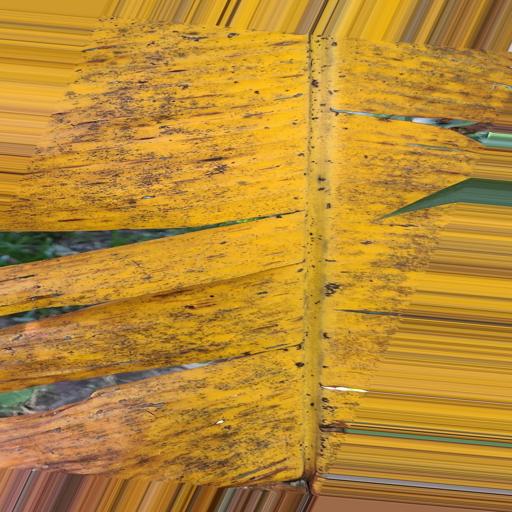
Label: panama_disease